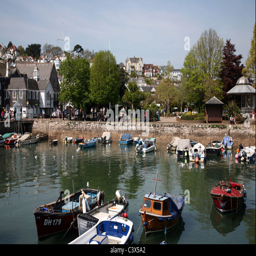
a sheltered corner of harbour